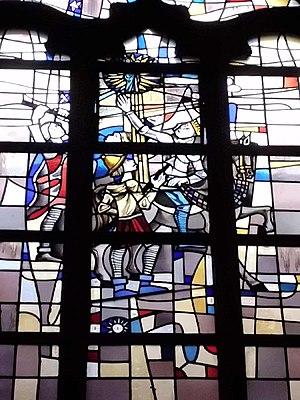
L'apparition de Notre Dame de Groeninghe au roi Sigis durant la bataille des éperons d'or. de Verschijning van Onze-Lieve-Vrouw van Groeninge aan Koning Silis tijdens de Guldensporenslag. The apparition of Our Lady of Groeninghe to King Sigis during the battle of the golden spurs. Vitrail de l'église Saint Michel de Courtrai, Belgique. Glaswerk van de Sint-Michielskerk te Kortrijk, België. Stained Glas of the Church Saint Michael, Kortrijk, Belgium.
Notre-Dame de Groeninghe, parfois Notre-Dame de Groeninge, est une statue en ivoire de Vierge à l'Enfant, haute de 18.5 cm. Elle aurait été conçue par un sculpteur anonyme, actif à Paris dans les années 1260. Des analyses récentes par l'Institut Royal du Patrimoine ont confirmé la présence de traces de polychromie ancienne à sa surface. Elle est actuellement vénérée à l'église Saint-Michel de Courtrai.
Le roi Sigis est un personnage historique qui, en 1302, aurait pris part à la bataille des éperons d'or dans le camp français et y serait mort. Il est tantôt décrit comme roi de Majorque ou roi de Mélinde. La seule preuve tangible de son existence est sa pierre tombale.